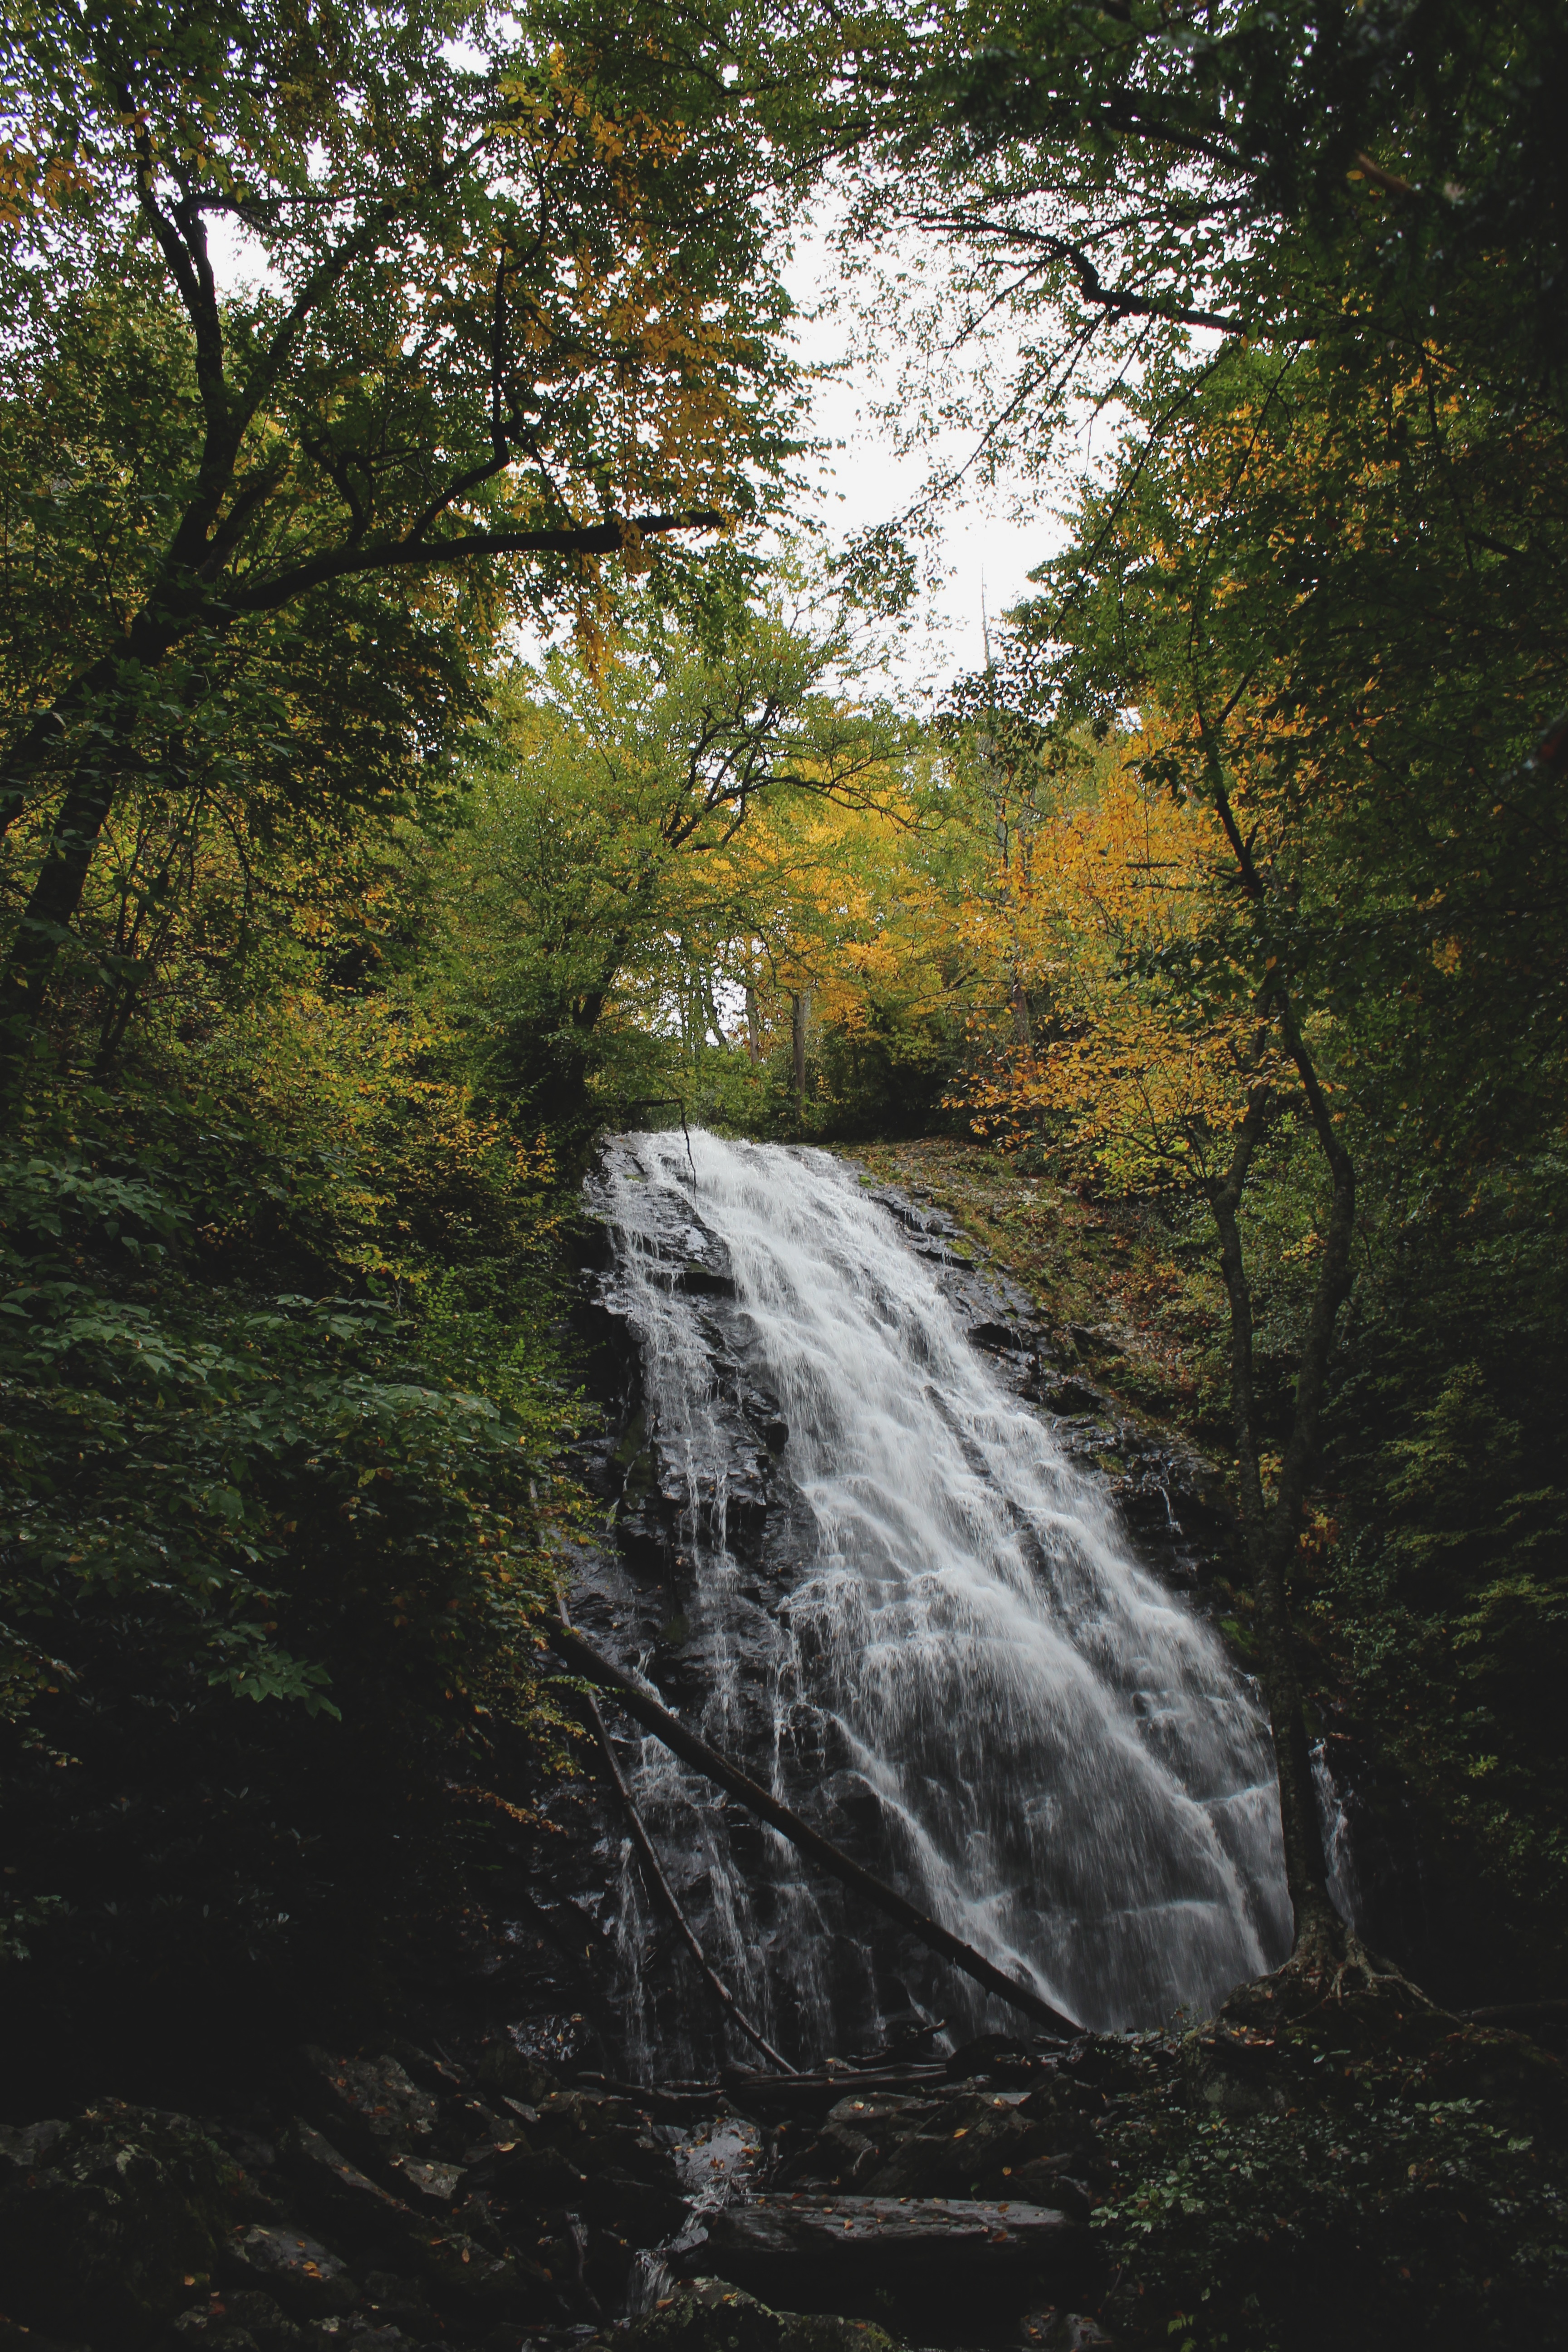
tree, water, nature, forest, rock, waterfall, wilderness, leaf, river, stream, autumn, season, body of water, woodland, habitat, water feature